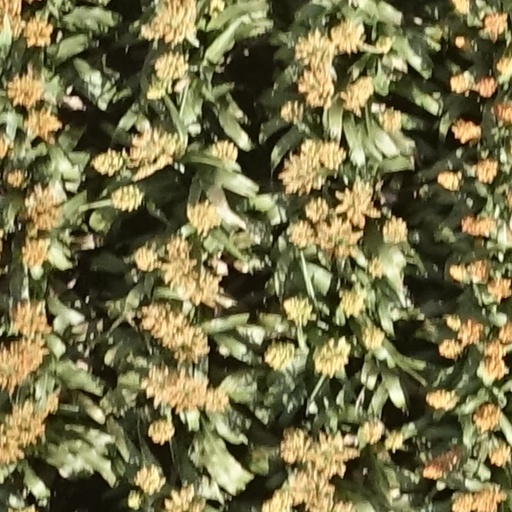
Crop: sorghum